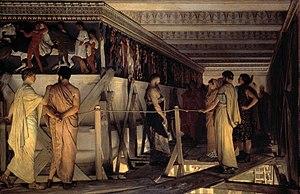
La frise du Parthénon ou « frise des Panathénées » est une frise ionique en marbre du Pentélique de 160 mètres de long représentant 378 figures humaines et 245 animaux. Elle entourait le sékos du Parthénon sur l'Acropole d'Athènes. Si elle a été réalisée par plusieurs artistes, elle fut sculptée très probablement sous la direction de Phidias entre 442 et 438 av. J.-C.
Périclès, en grec ancien Περικλῆς / Periklễs, est un stratège, orateur et homme d'État athénien.
Vers 450-400 av. J.-C. : époque de la Tène ancienne Ib. Les Boïens et les Lingons arrivent en Italie du Nord.
Phidias, en grec ancien : Φειδίας / Pheidias, est un des plus célèbres sculpteurs, orfèvres et peintres du premier classicisme grec. Son influence fut considérable sur l’art de son époque.
Le Parthénon — grec ancien : Ὁ Παρθενών / Parthenṓn, littéralement « la « salle » ou la « demeure » des vierges » —, est un temple grec, situé sur l'Acropole d'Athènes, dédié à la déesse Athéna, que les Athéniens considéraient comme la patronne de leur cité.